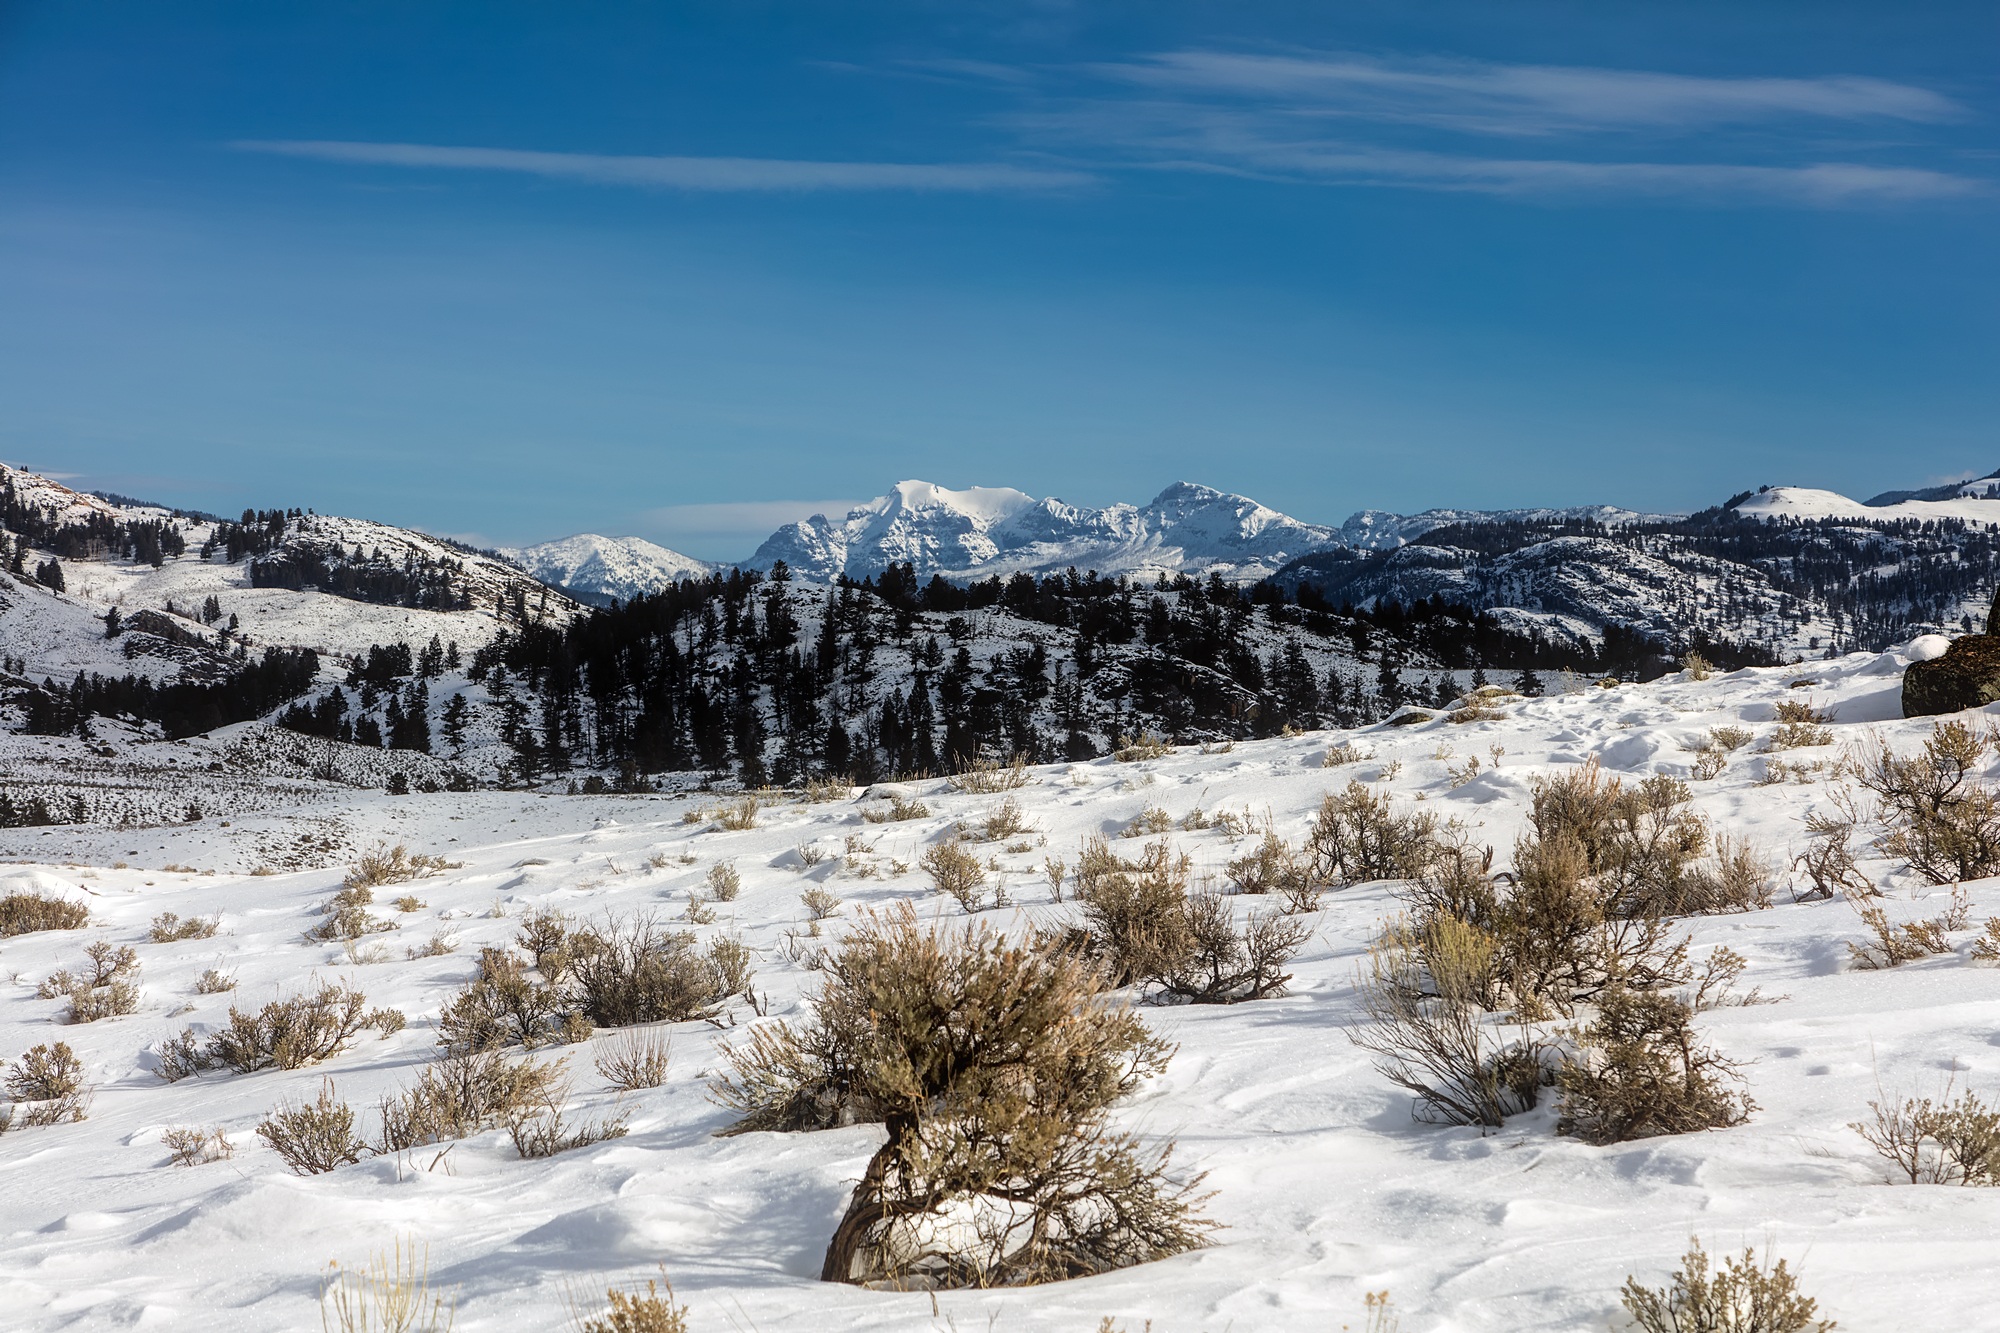
landscape, nature, forest, wilderness, mountain, snow, winter, field, meadow, countryside, valley, mountain range, country, travel, ice, rural, scenic, weather, tourism, national park, season, ridge, yellowstone, trees, outdoors, woods, mountains, alps, plateau, wyoming, piste, landform, mountainous landforms, geological phenomenon